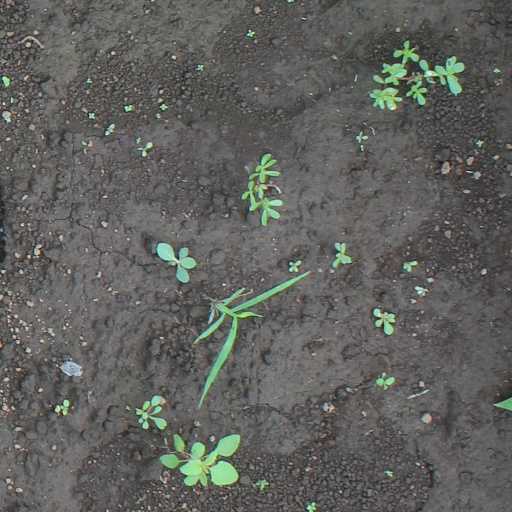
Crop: soybean